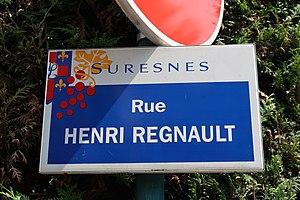
Plaque de la rue Henri-Regnault à Suresnes (Hauts-de-Seine).
L'histoire de Suresnes, commune de la banlieue ouest de Paris, est particulièrement liée à sa position géographique singulière, entre la Seine et le mont Valérien, l'un des points les plus élevés de l'agglomération parisienne. Ses activités économiques se développent ainsi historiquement en lien avec cet environnement, de la pêche sur le fleuve, en passant par la culture de la vigne sur les coteaux, l'industrie automobile et aéronautique le long de la Seine et, depuis la création du centre d'affaires de La Défense dans les communes voisines de Courbevoie et de Puteaux, par l'accueil de sièges de grandes entreprises.
Alexandre George Henri Regnault né le 31 octobre 1843 à Paris et mort le 19 janvier 1871 à Rueil-Malmaison est un peintre français.